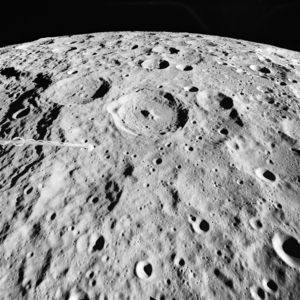
Månekrater
Højland på Månens bagside med flere månekratere. Det tydeligste krater er Green (68 km i diameter) og øverst t.v. Hartmann. En del af det store krater Mendeleev kan ses til venstre. Foto taget af besætningen på Apollo 16 (23. april 1972).
Et månekrater er en dannelse på overfladen af Månen, som langt overvejende er dannet ved nedslag af objekter. Månens overflade er dækket af kratere; der er en halv million kratere, som er mere end 1,6 km brede, og man har beregnet, at der findes omkring 50 billioner kratere, som er mindst 30 cm brede. Nedslag rammer med en stærkt varierende fart, idet 20 km/s er en typisk værdi. Et nedslag med denne hastighed frembringer et krater, hvis diameter er 10 til 20 gange større end det legeme, som slår ned.